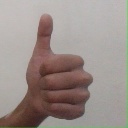
अक्षर: थ